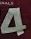
Number: 4